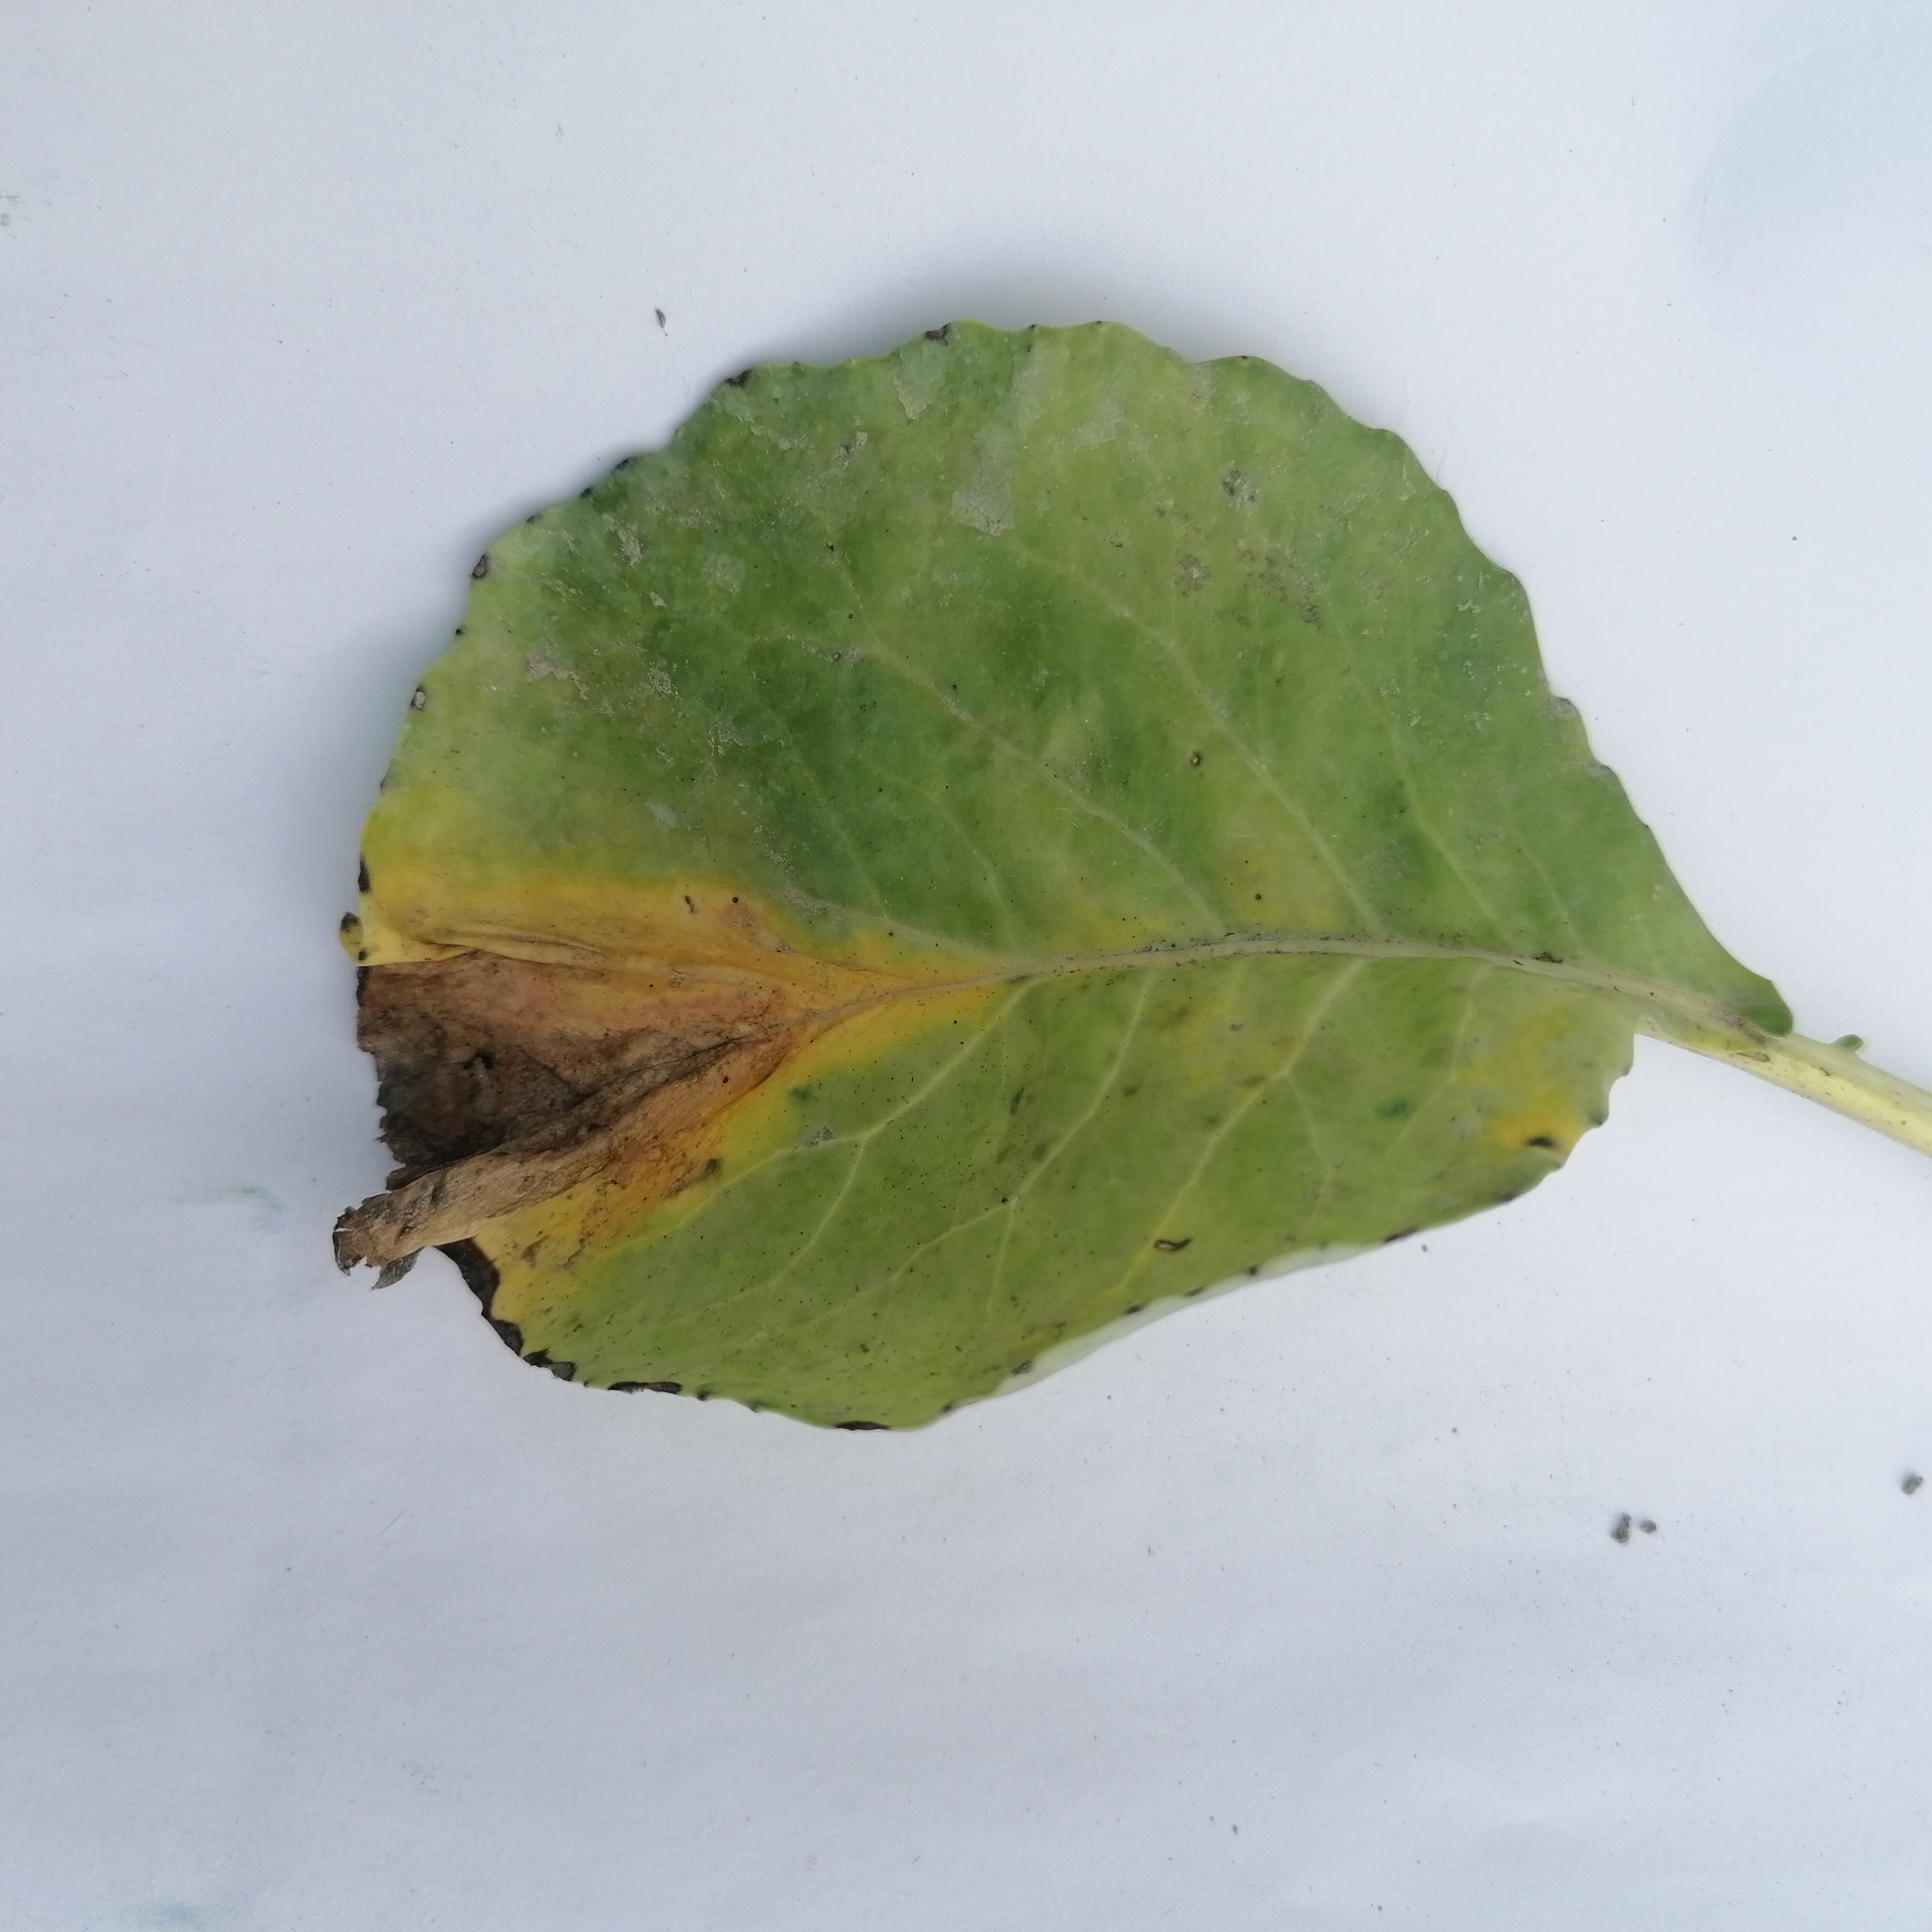
Label: Black Rot